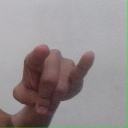
अक्षर: च